Nuremberg Zoo

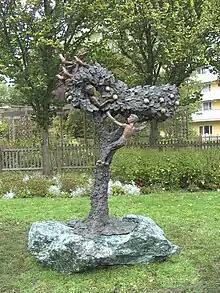
The bronze sculpture, The Tree of Life, 2012

"The Tree of Life" is a bronze sculpture also created by the artist Tabachnyk. It has been standing on public grounds of the Zoo since November 2012.